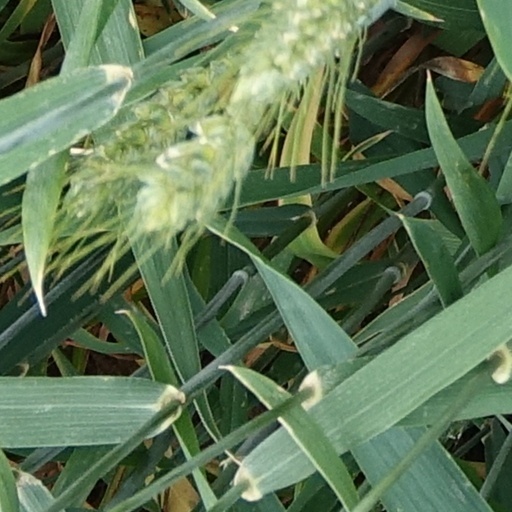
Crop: wheat